Battle of the River Plate

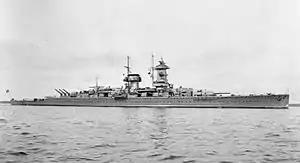

The Royal Navy assembled nine forces to search for the surface raider: Force G, the South American Cruiser Squadron, comprised the heavy cruiser of with eight guns in four turrets, the heavy cruiser HMS "Exeter" of with six guns in three turrets, and two light cruisers, HMS "Ajax" and HMNZS "Achilles", both of with eight guns. Although technically a heavy cruiser because of the calibre of her guns, "Exeter" was a scaled-down version of the County class. The force was commanded by Commodore Henry Harwood whose flagship was "Ajax", captained by Charles Woodhouse. "Achilles" was on loan to the New Zealand Division (precursor to the Royal New Zealand Navy) and captained by Edward Parry. "Exeter" was commanded by Captain Frederick Secker Bell.